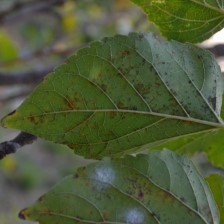
Variety: Kamphaengsaeng42